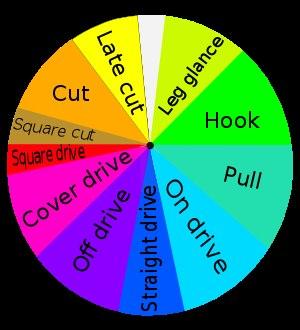
Au cricket, le terme batteur, frappeur ou batsman désigne soit un joueur présent sur le terrain pour marquer des courses pour son équipe en essayant d'éviter de se faire éliminer, soit un joueur spécialiste de cet exercice. Le batteur est équipé d'une batte, un accessoire de saule et de rotin utilisé pour frapper la balle. Le terme batting désigne quant à lui l'acte ou la capacité à frapper correctement la balle avec la batte.